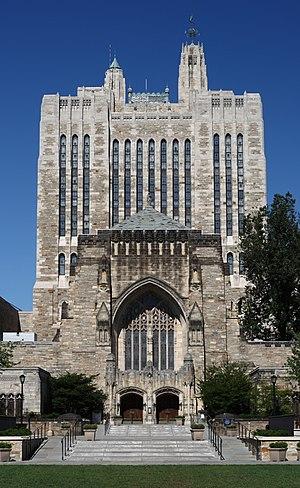
La bibliothèque commémorative Sterling est le principal bâtiment de la bibliothèque de l'Université Yale à New Haven, dans le Connecticut. Ouvert en 1931, le bâtiment de style néo-gothique a été conçu par James Gamble Rogers comme pièce maîtresse du campus de Yale. Il est richement décoré, avec de nombreuses sculptures et peintures ainsi que des centaines de vitraux créés par G. Owen Bonawit. En plus de cinq grandes salles de lecture, une bibliothèque de musique et une cour au rez-de-chaussée, la tour de la bibliothèque dispose de seize niveaux de livres contenant plus de 4 millions de volumes. Il est relié à la
Anna Louise Mohan, dite Louise Bryant, est une féministe, militante politique et journaliste américaine, née le 5 décembre 1885 à San Francisco et morte le 6 janvier 1936 à Sèvres en France. Elle est connue en particulier pour ses reportages pro-bolchéviques pendant la Révolution russe. Épouse de John Silas Reed, elle rédige des portraits de nombreuses personnalités russes, dont Catherine Brechkovski, Maria Spiridonova, Alexandre Kerenski, Lénine et Léon Trotski. Ses articles, distribués par Hearst dès son premier voyage à Petrograd et Moscou, sont publiés dans des journaux américains et canadiens à partir de la fin de la Première Guerre mondiale. En 1918, elle publie Six mois rouges en Russie, un recueil des articles rédigés pendant son premier voyage. L'année suivante, elle témoigne en faveur de la révolution auprès de l'Overman Committee, un comité du Sénat visant à enquêter sur l'influence bolchévique aux États-Unis. Plus tard, en 1919, elle se lance dans une tournée nationale de soutien aux bolchéviques et de dénonciation de l'intervention alliée pendant la guerre civile russe.
La bibliothèque de l'Université Yale est constituée d'un ensemble de bibliothèques faisant partie de l'université Yale à New Haven, Connecticut. La collection de la bibliothèque, qui a pour origine un don de plusieurs dizaines de livres à une nouvelle «école collégiale» fait en 1701, contient maintenant environ 15,2 millions de volumes logés dans quinze bâtiments universitaires ce qui en fait la troisième bibliothèque universitaire en Amérique du Nord.